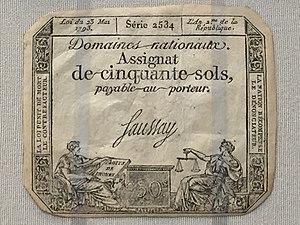
L’an II du calendrier républicain, correspond aux années 1793 et 1794 du calendrier grégorien. Le calendrier entre en vigueur à partir du 6 octobre 1793, au lendemain de la date du décret l’instituant, l'année se termine le 21 septembre 1794.